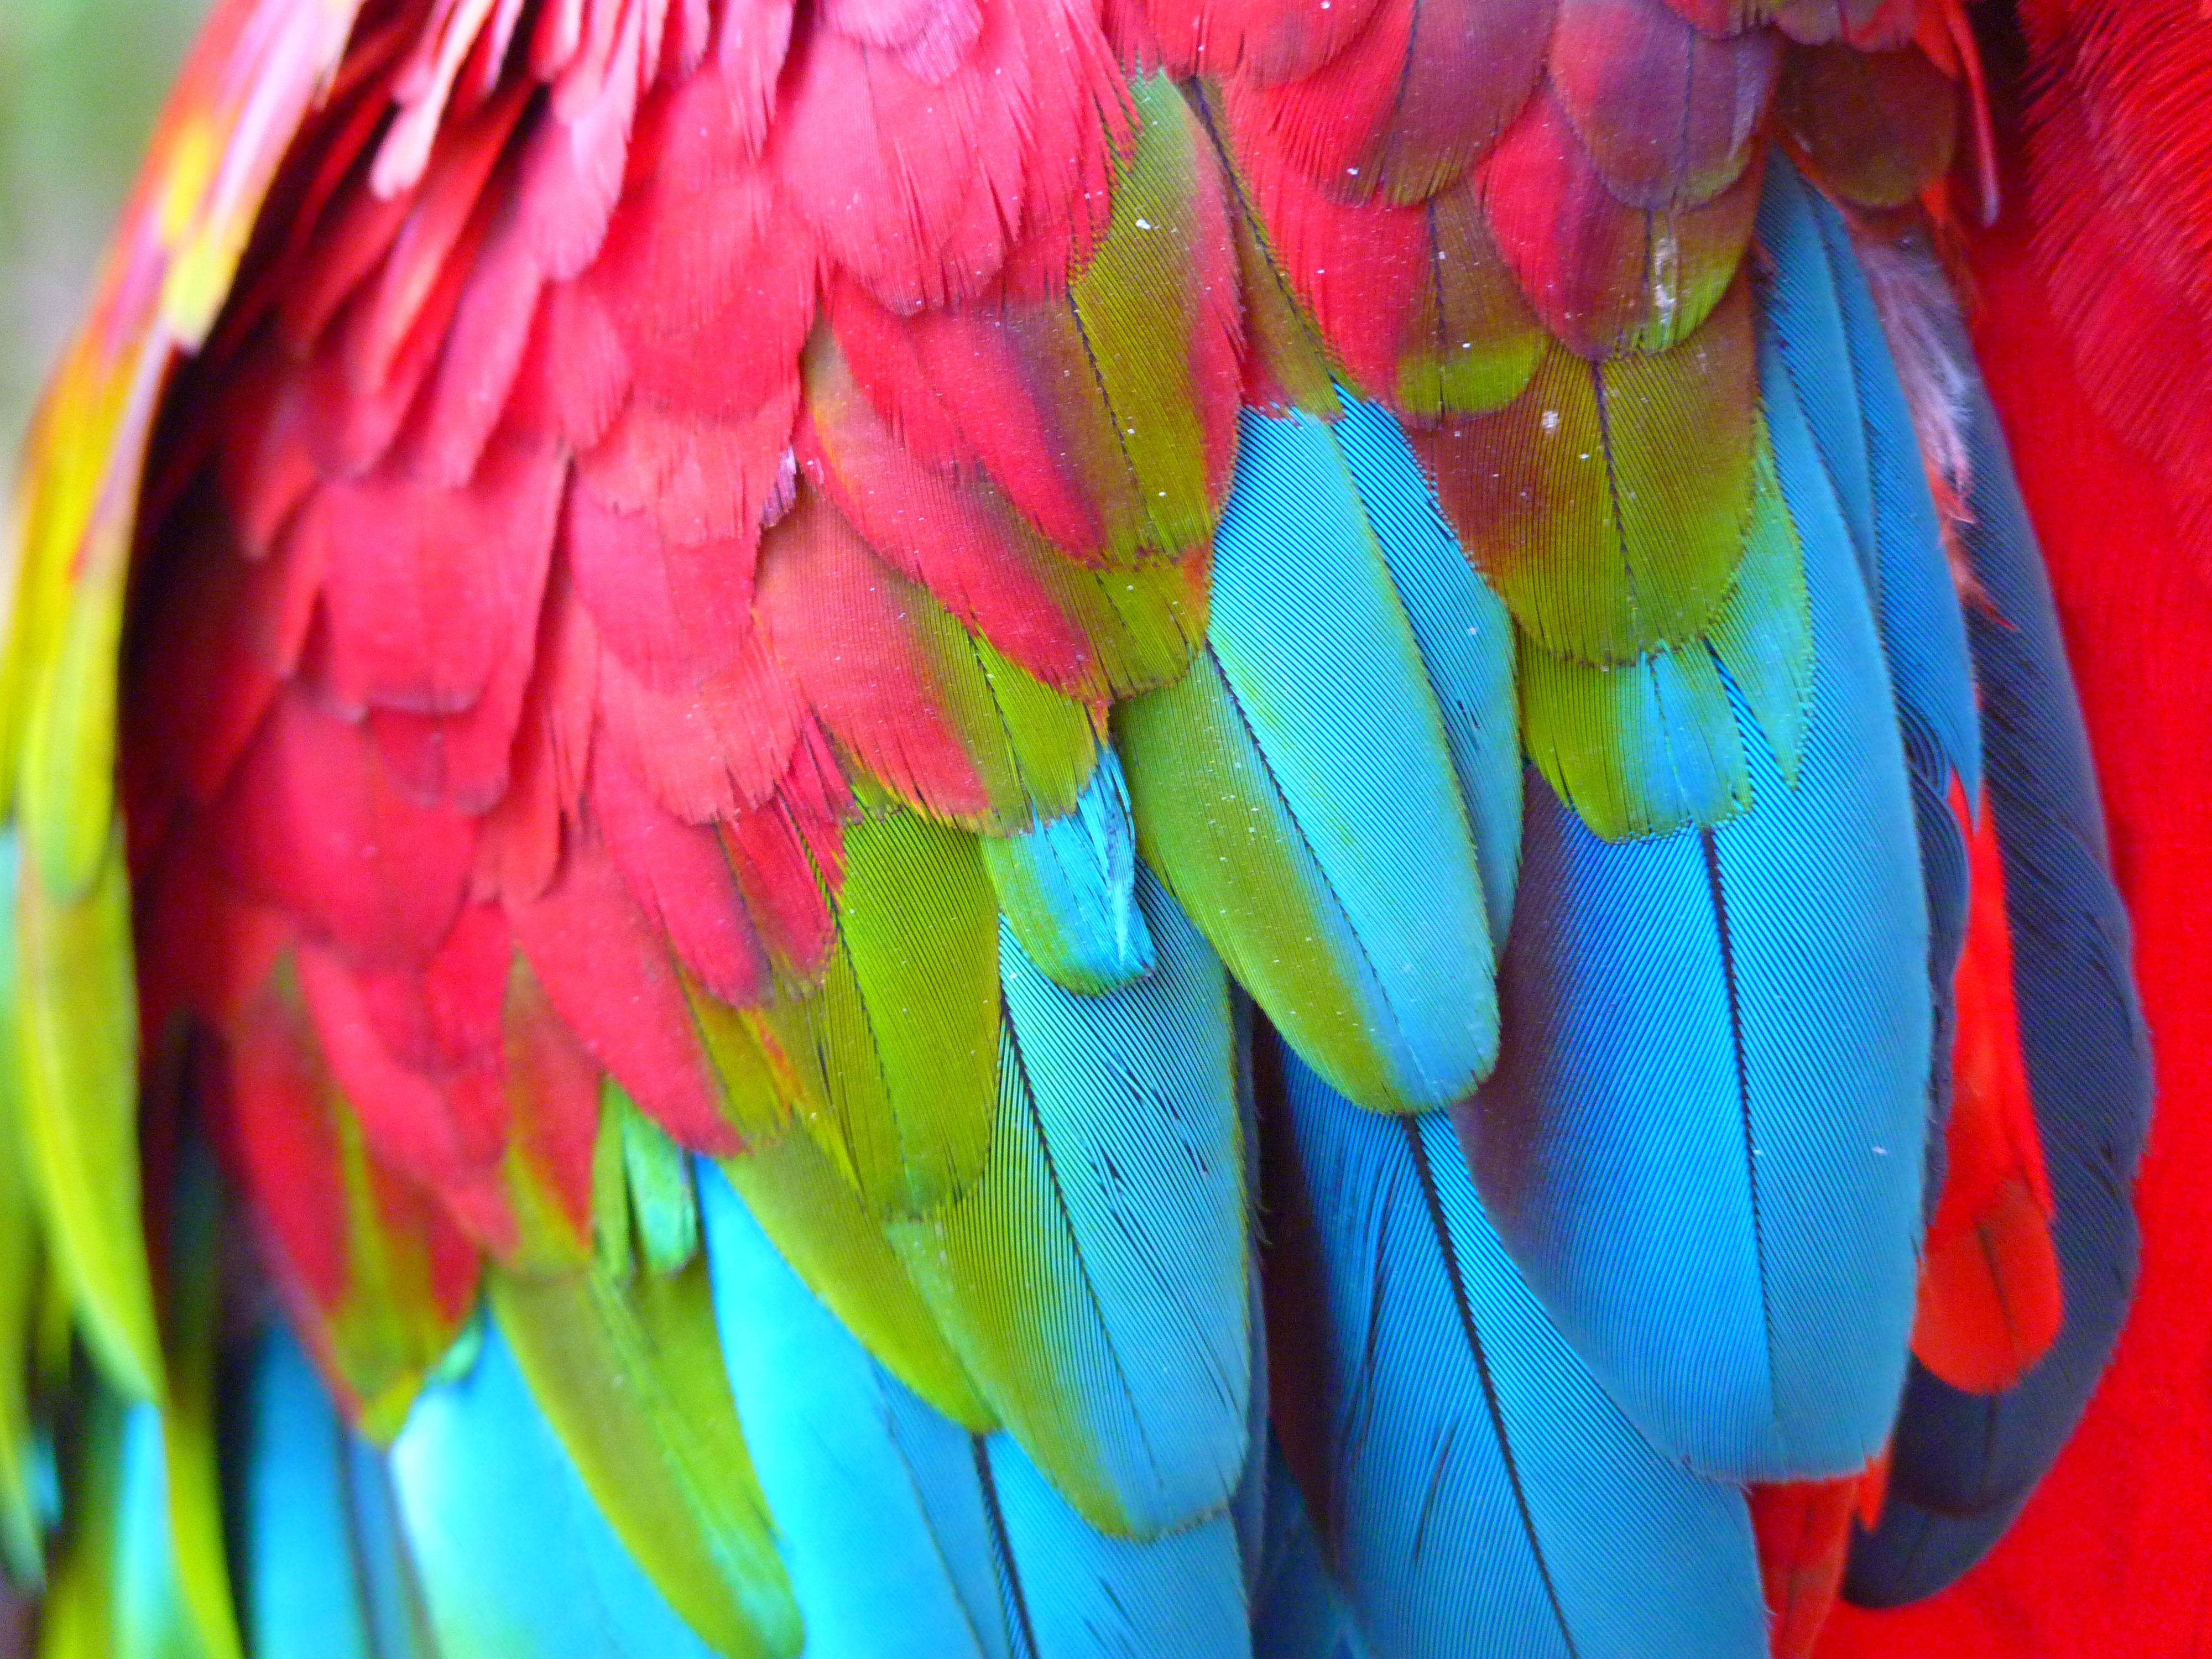
bird, wing, petal, red, beak, color, colorful, feather, material, plumage, macaw, close up, vertebrate, parrot, red ara, ara erythrocephala